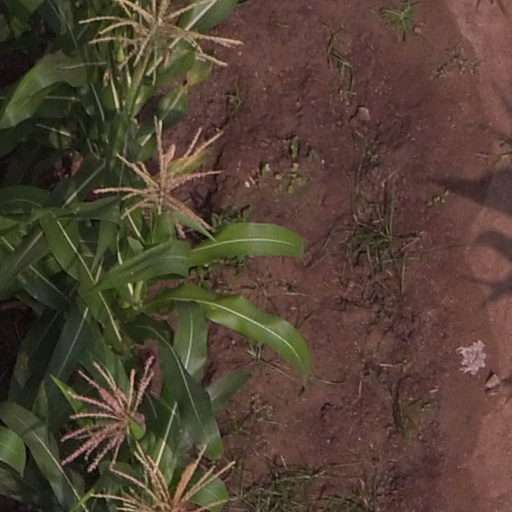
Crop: maize; corn